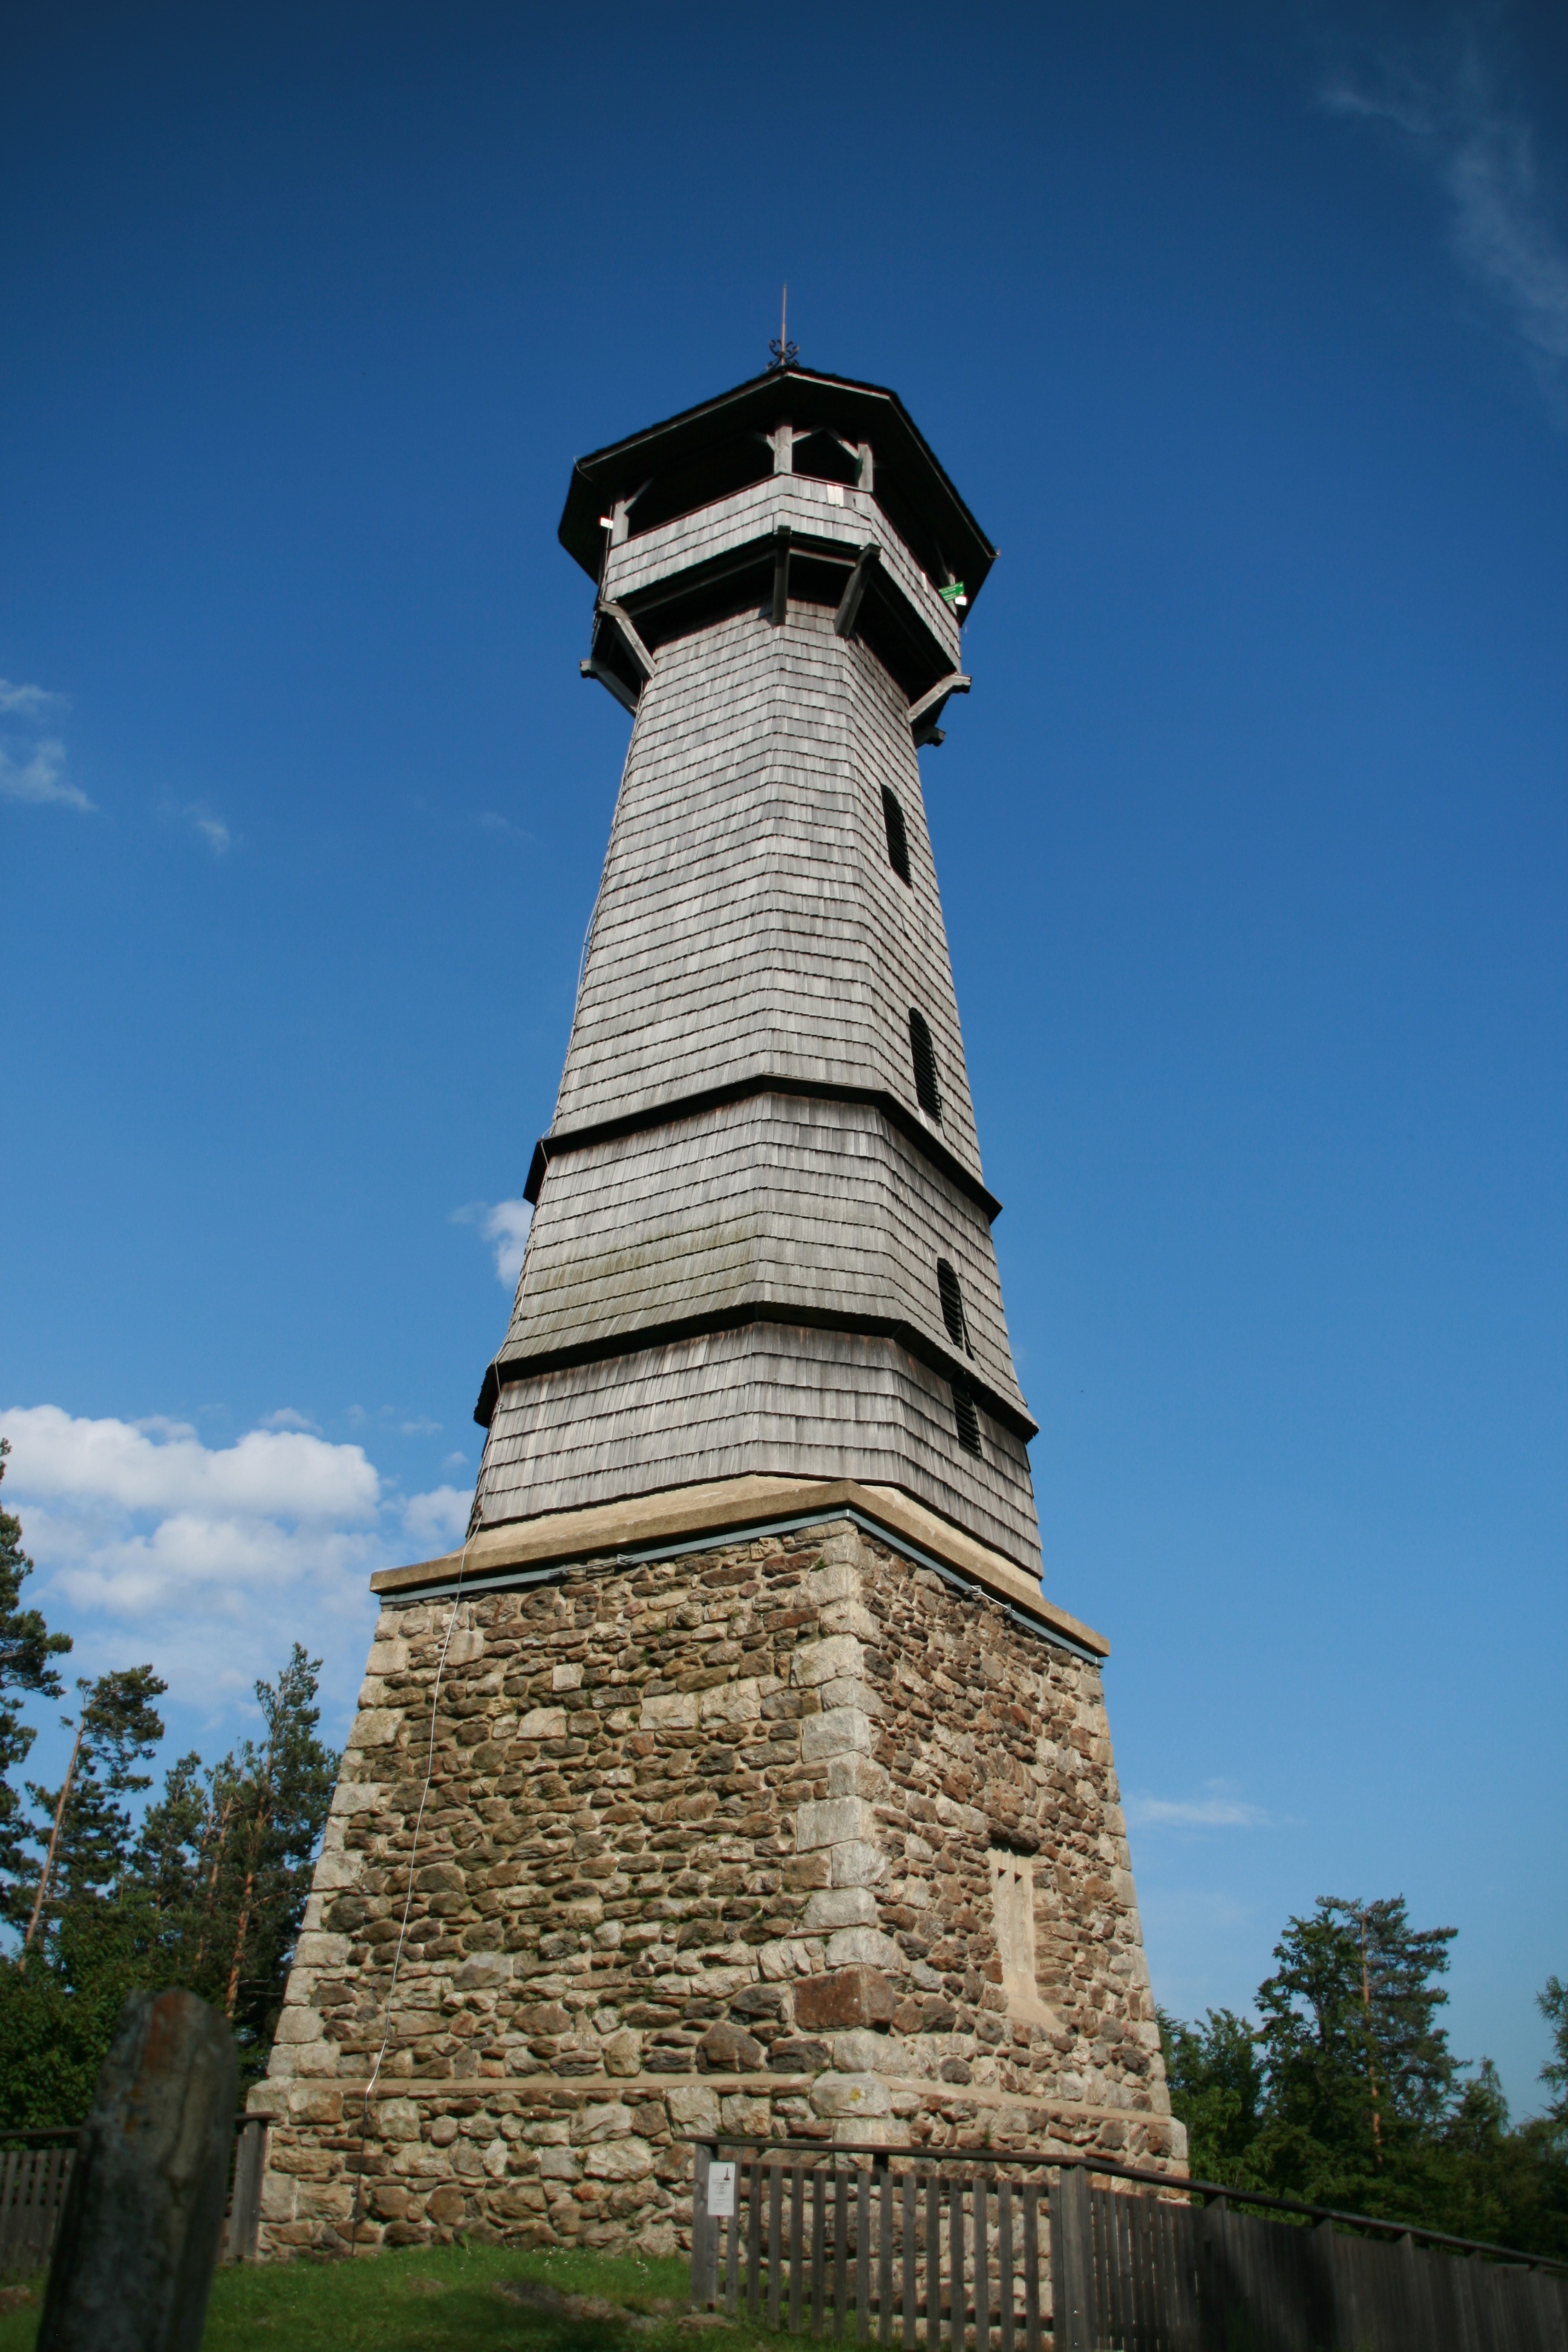
sky, view, building, monument, tower, landmark, bell tower, steeple, hartberg, ring waiting